John M. Conroy

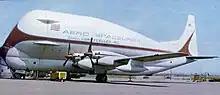
Super Guppy carrying a Saturn V Stage IVB

Conroy then developed the Super Guppy, which first flew on August 31, 1965, in Van Nuys. The Mini Guppy was built in Santa Barbara, California, and was christened "Spirit of Santa Barbara", on May 24, 1967. Two days later, the Mini Guppy was carrying cargo to the Paris Air Show, where in 1967, Conroy was awarded the "Medal of Paris" for the greatest contribution to aerospace for the prior two-year period for the Guppy aircraft.